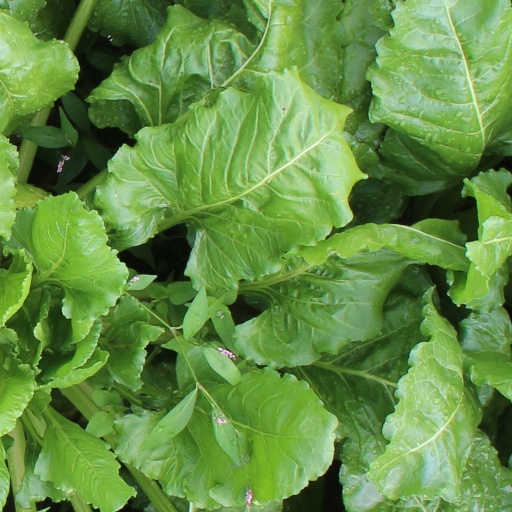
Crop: sugar beet